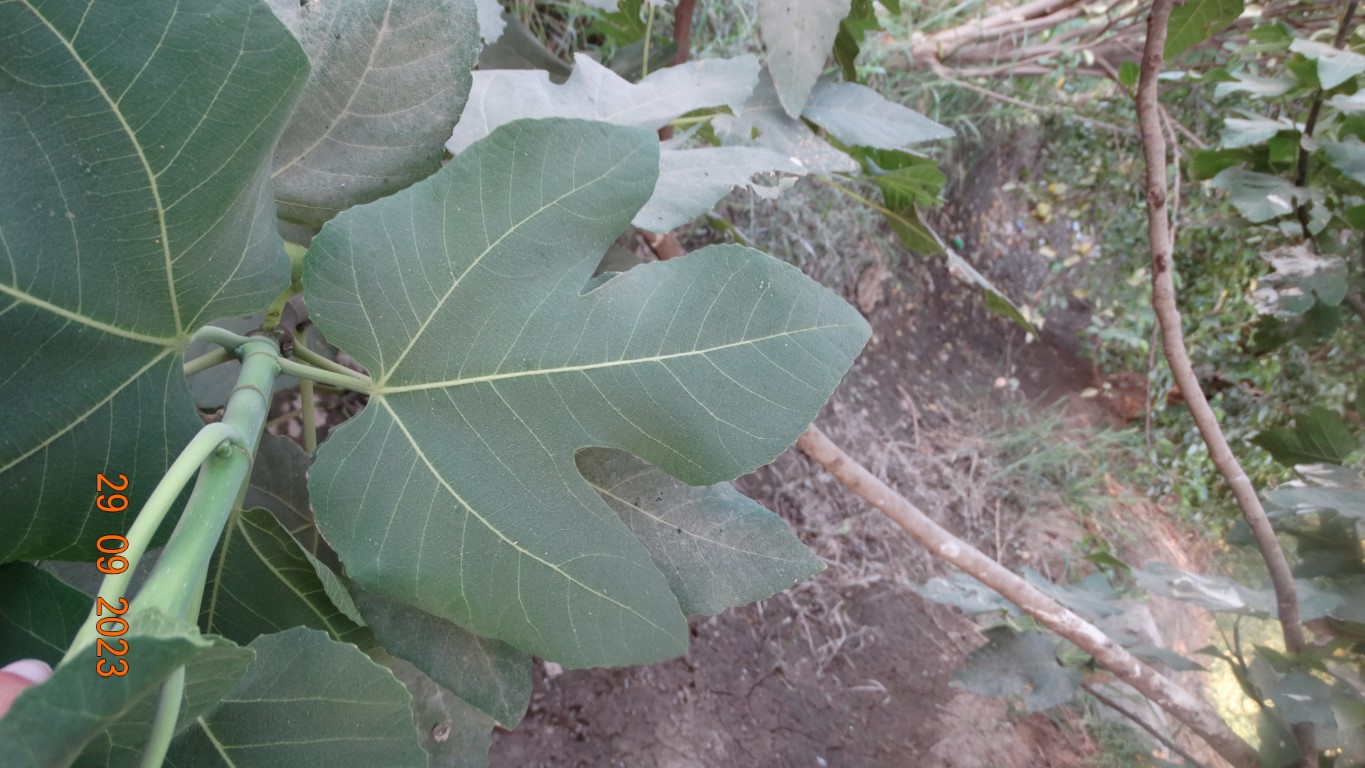
Label: healthy